Pakistani rupee

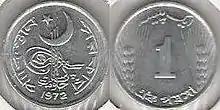
1 paisa coin first used in 1972

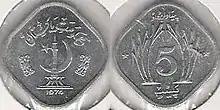
5 paisa coin used in 1974

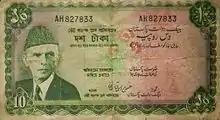
Old Pakistani rupee note, with Bengali written on it, as Bengali was a state language of Pakistan.

In 1948, coins were introduced in denominations of 1 pice, , 1 and 2 annas, , and 1 rupee. 1 pie coins were added in 1951. In 1961, coins for 1, 5 and 10 pice were issued, followed later the same year by 1 paisa, 5 and 10 paise coins. In 1963, 10 and 25 paise coins were introduced, followed by 2 paise the next year. Re. 1/- coins were reintroduced in 1979, followed by Rs. 2/- in 1998 and Rs. 5/- in 2002. 2 paise coins were last minted in 1976, with 1 paisa coins ceasing production in 1979. The 5, 10, 25 and 50 paise all ceased production in 1996. There are two variations of Rs. 2/- coins: most have clouds above the Badshahi Mosque but many don't. The Re. 1/- and Rs. 2/- coins were changed to Aluminium in 2007.